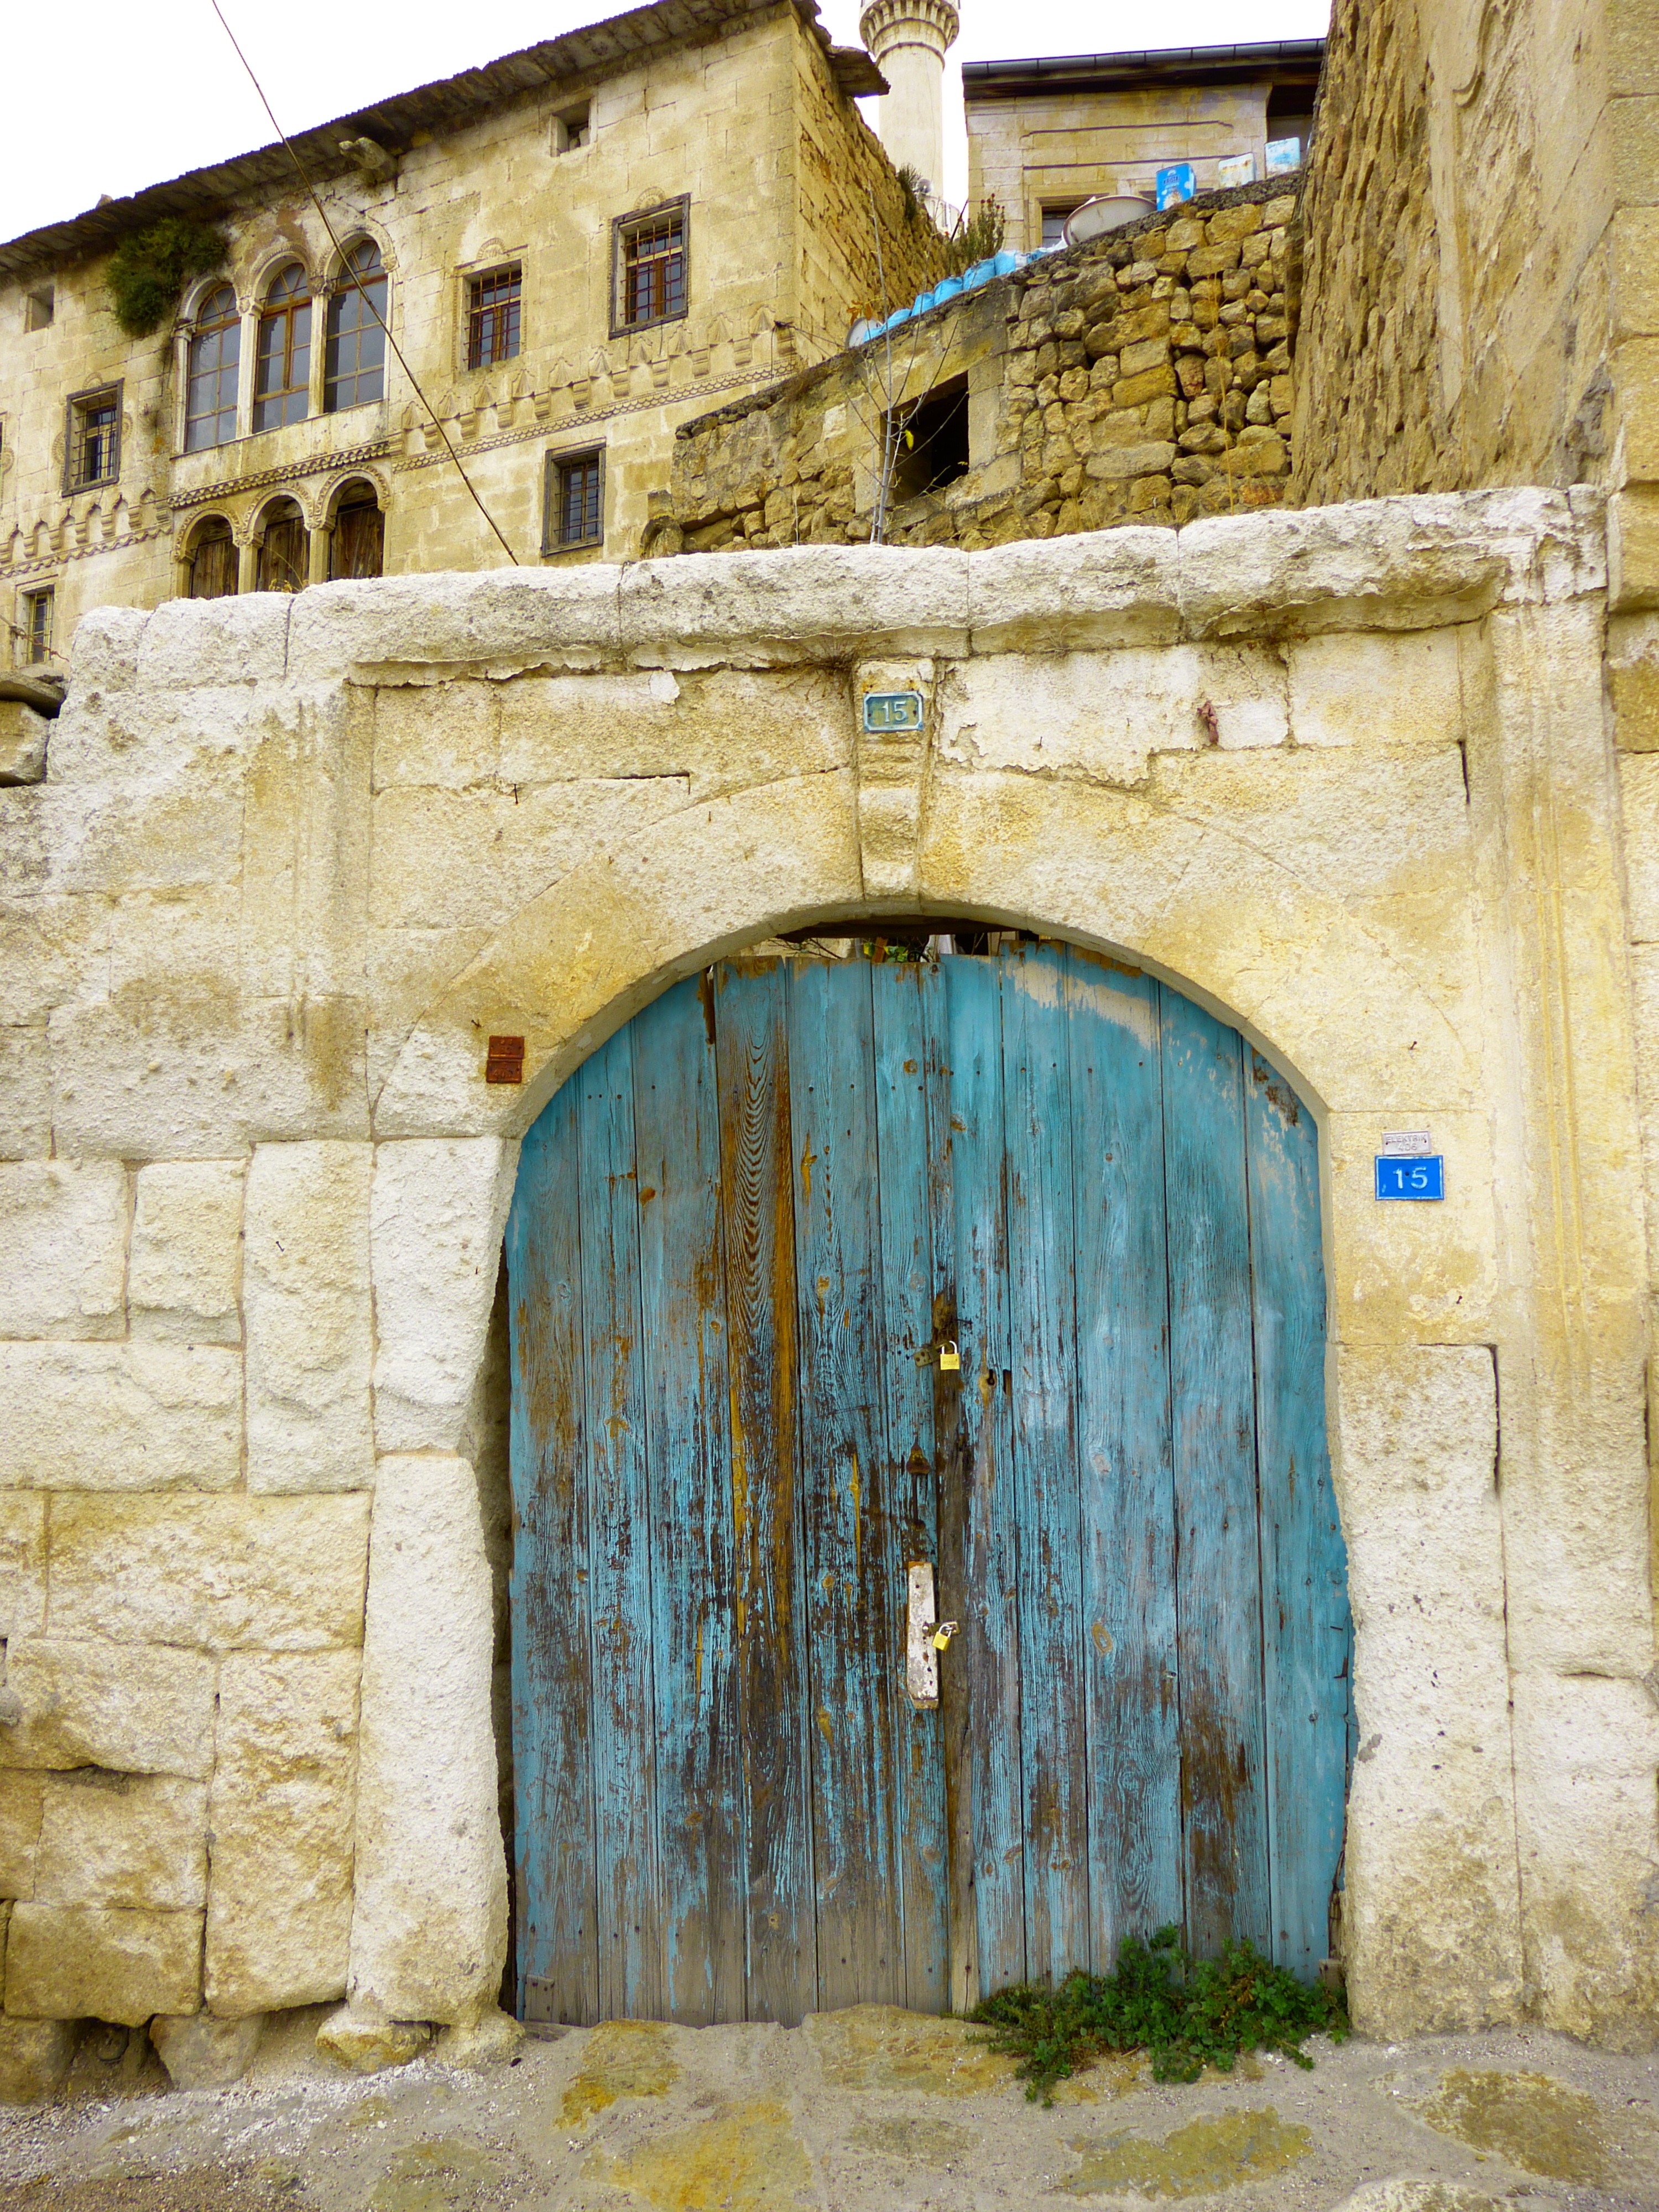
architecture, wood, house, window, old, alley, wall, arch, facade, door, goal, painting, art, ruins, doors, painted, house entrance, middle ages, urban area, ancient history